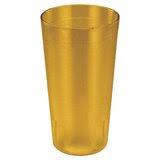
Waste category: glass